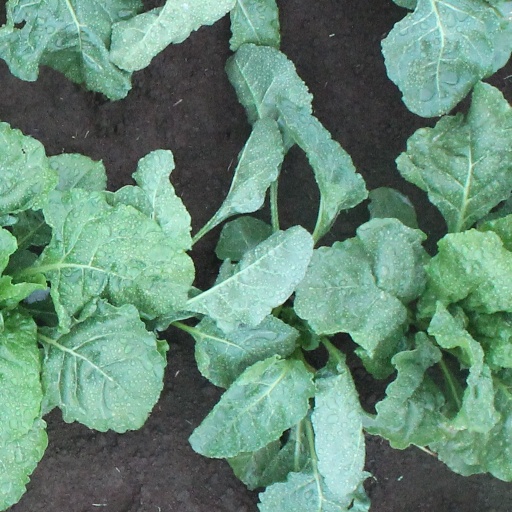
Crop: sugar beet